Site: brandenburg
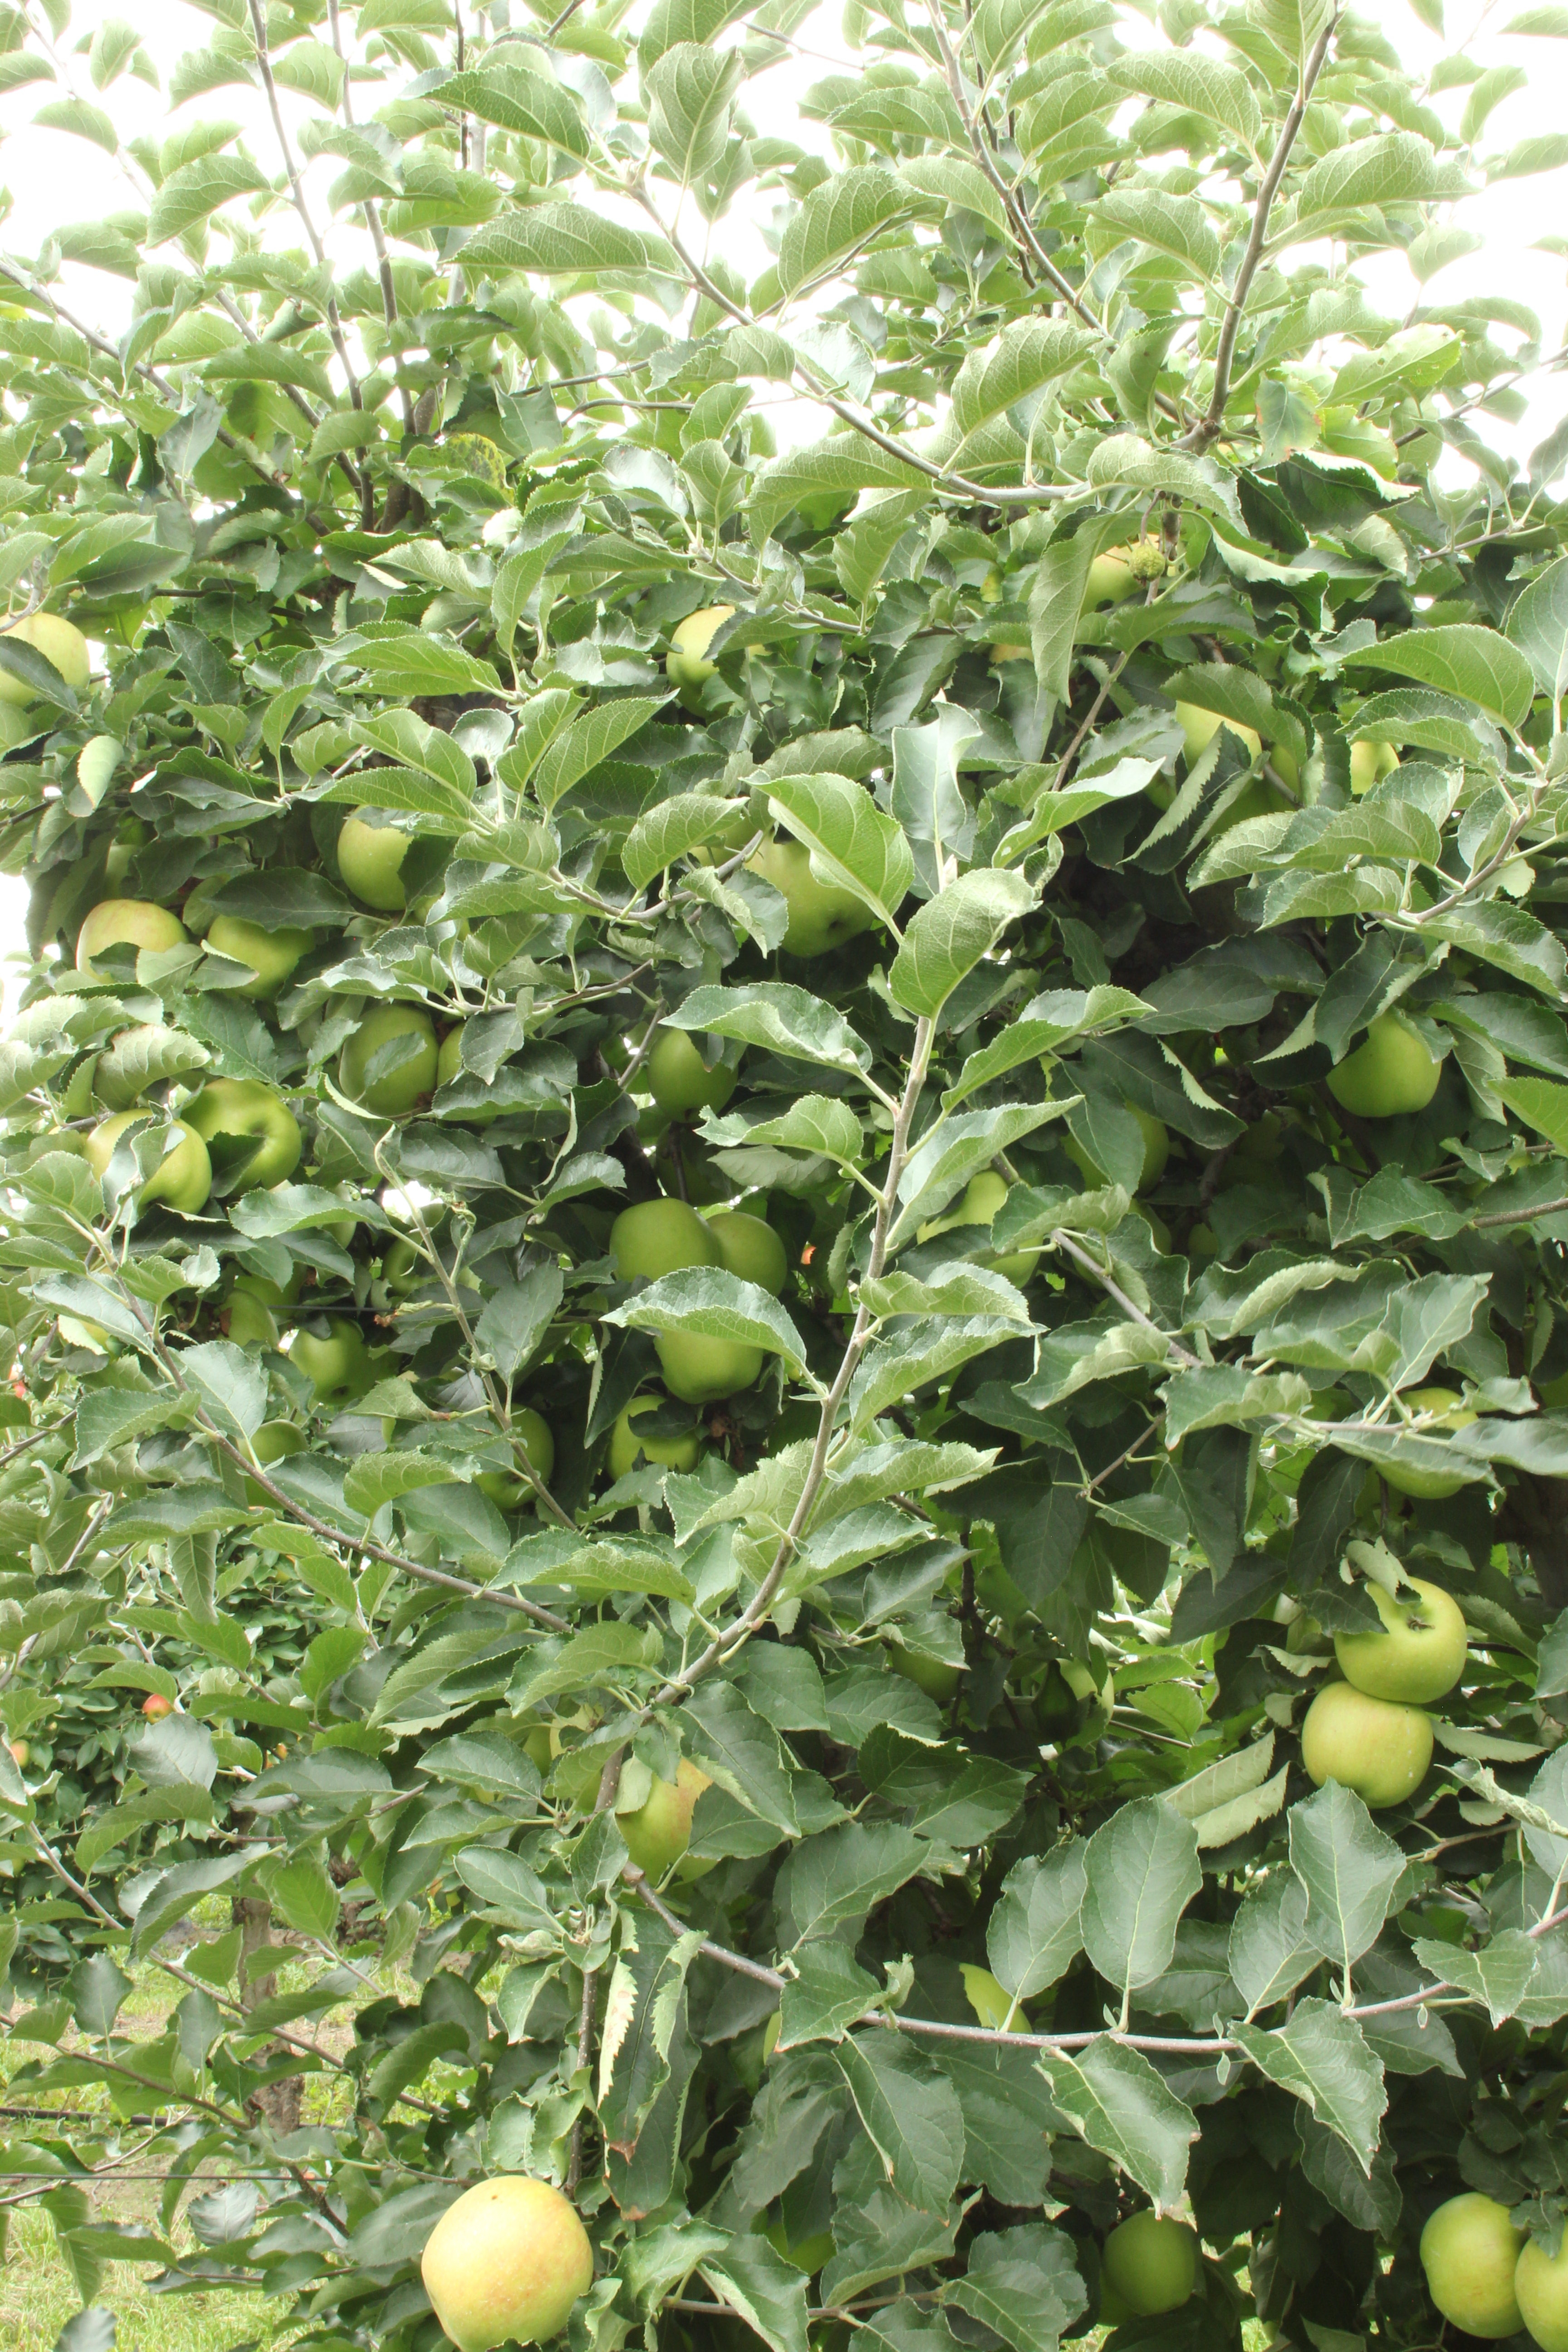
Growth stage (BBCH 87): Maturity of fruit and seed